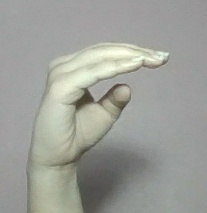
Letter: jeem